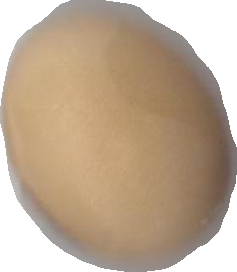
Variety: Anjasmoro